Asteroid in Love

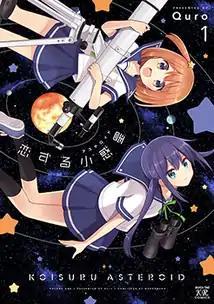
Cover of the first "tankōbon" volume, featuring Mira Konohata (top) and Ao Manaka (bottom).

is a Japanese four-panel manga series by Quro, serialized in Houbunsha's "seinen" manga magazine "Manga Time Kirara Carat" from January 2017 to June 2024. It has been collected in six "tankōbon" volumes. An anime television series adaptation by Doga Kobo aired from January to March 2020.